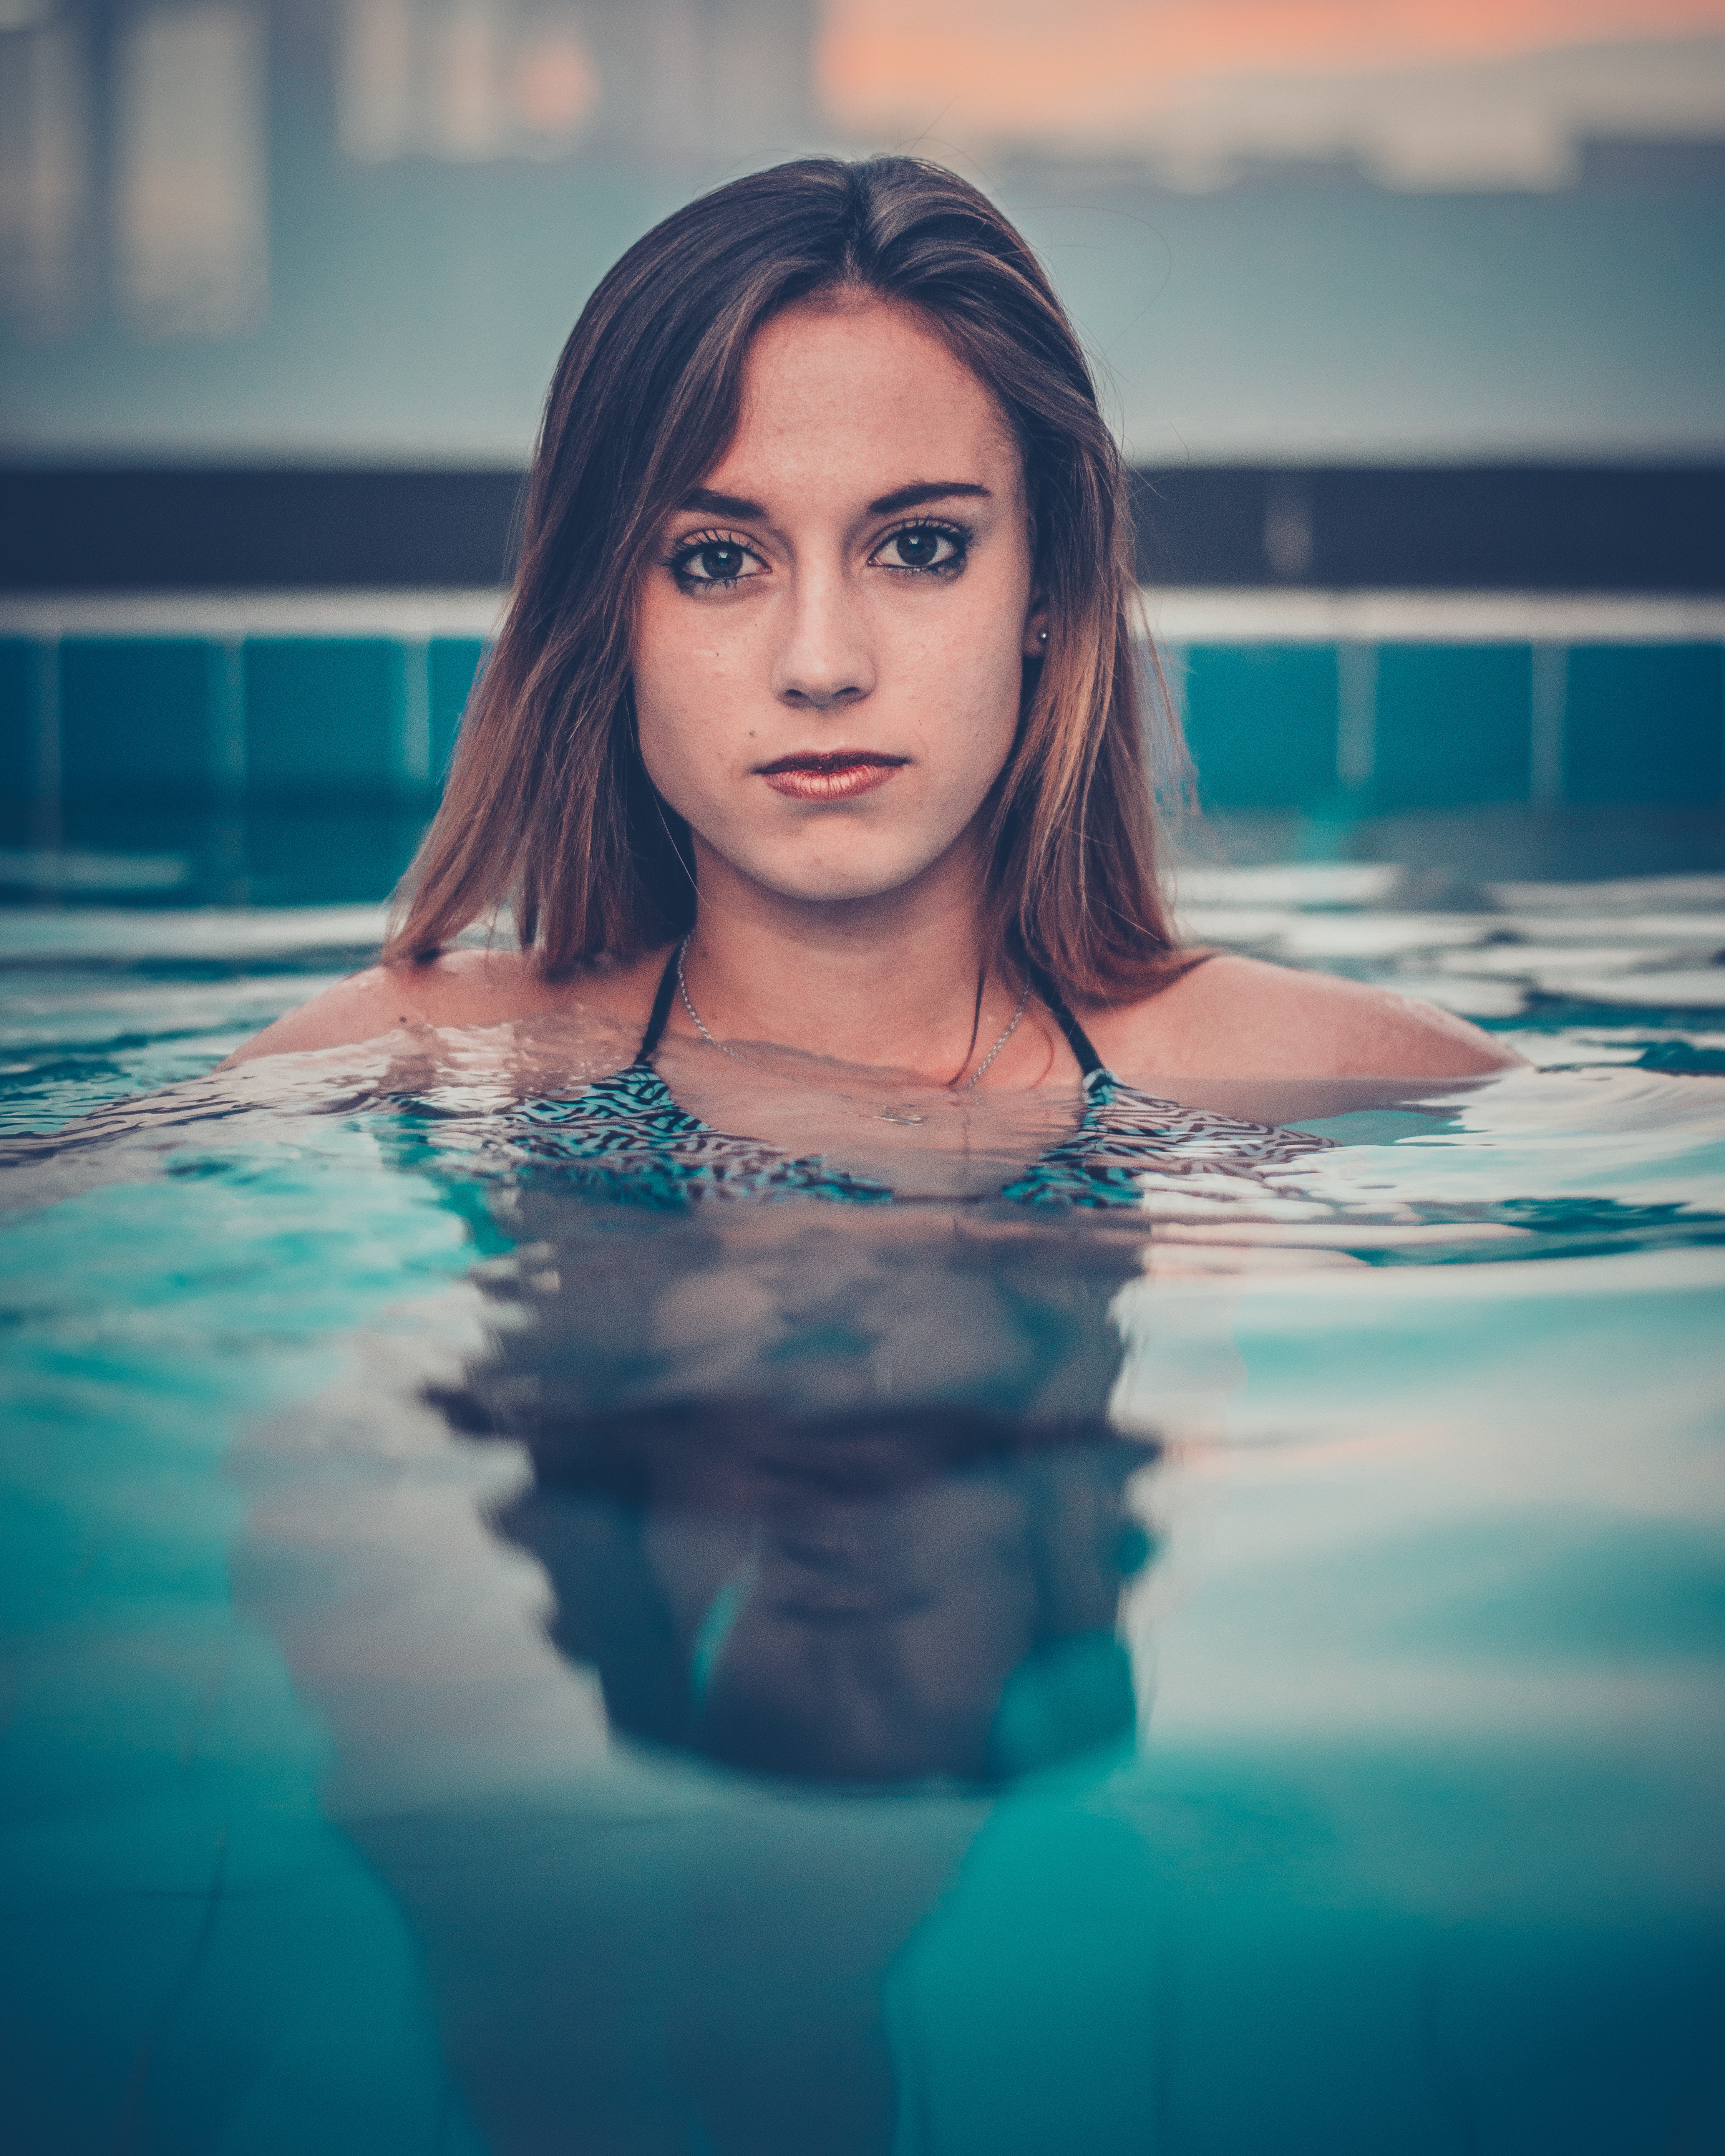
face, blue, water, beauty, head, skin, lip, swimming pool, eye, photo shoot, recreation, black hair, photography, model, long hair, smile, leisure, reflection, brown hair, swimming, flash photography, portrait photography, swimwear